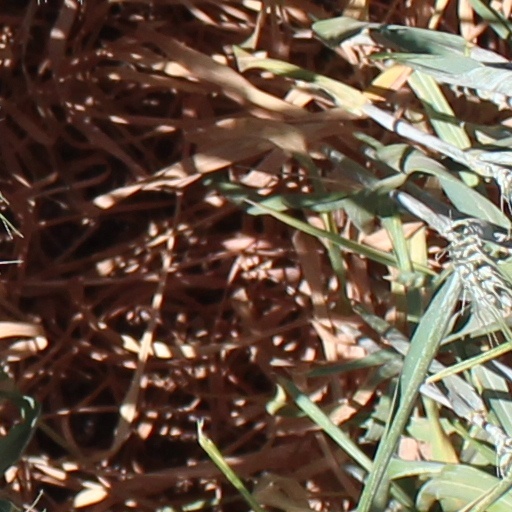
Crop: wheat